Korean shamanism

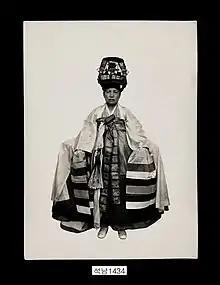
A dressed as a "barigongju."

Korean shamanic narratives include a number of myths that discuss the origins of shamans or the shamanic religion. These include, the Princess Bari myth, the Gongsim myth, and the myth. Origin myths are often called . These narratives have been extensively collected and studied by Korean scholars. During a ritual held for the dead, an epic ballad called the Tale of Princess Pari is often recited.